Hydrofoil

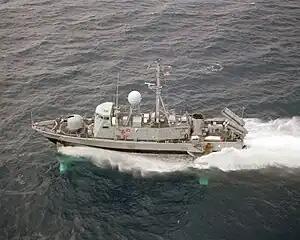
USS "Aquila", a military hydrofoil. The T-shaped foils are visible just below the water.

The US Navy began experiments with hydrofoils in the mid-1950s by funding a sailing vessel that used hydrofoils to reach speeds in the 30 mph range. The "XCH-4" (officially, "Experimental Craft, Hydrofoil No. 4"), designed by William P. Carl, exceeded speeds of and was mistaken for a seaplane due to its shape. "Halobates" was a 1957 US Navy prototype hydrofoil boat built by Miami Shipbuilding.